Ritter Pázmán

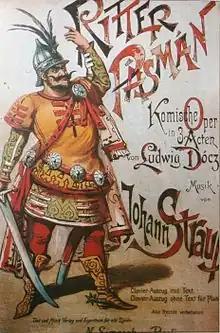
Cover of piano reduction

The knight's wife and servants are hurrying to prepare a meal to welcome Pázmán and his band on their way back from the hunt. One of the hunters falls in love with the knight's wife, and kisses her on the forehead when the husband is not looking. Later, after the hunter leaves, Pázmán finds out about the kiss, and, having cursed his wife, goes to the king to demand justice.